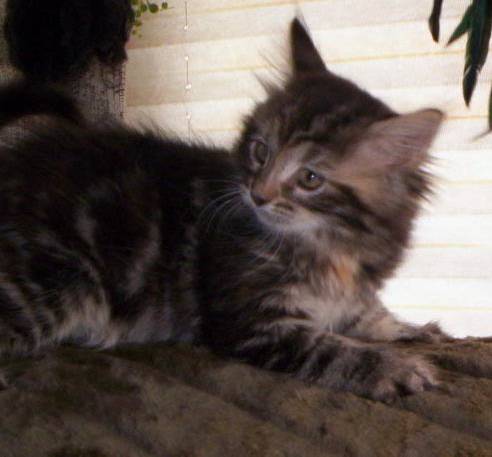
Label: cat